Pedra Branca dispute

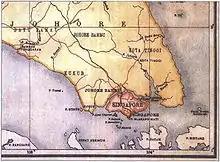
Pedra Branca appears to the right of this detail of a map of British Malaya produced by the Surveyor General of the Federated Malay States and Straits Settlements in 1925.

Malaysia's case was that it had original title to Pedra Branca "from time immemorial". The island could not at any relevant time have been "terra nullius" as it is and had always been part of Johor, which is now a state of Malaysia. Nothing that the United Kingdom or Singapore had done had displaced its sovereignty over it. Contrary to what Singapore had claimed, there had been no break between the old Sultanate of Johor and the new Johor Sultanate ruled by Sultan Hussein that came into existence after the signing of the 1824 Anglo–Dutch Treaty. The Treaty had the effect of leaving the islands south of the Singapore Strait within the Dutch sphere of influence (the Riau–Lingga Sultanate), while the territory and islands in the Strait and to its north were within the British sphere of influence (the new Johor Sultanate). A few months after the conclusion of the Anglo–Dutch Treaty, the Sultan and the Temenggung of Johor entered into the Crawfurd Treaty with the East India Company on 2 August 1824. Article II of the Crawfurd Treaty stated: